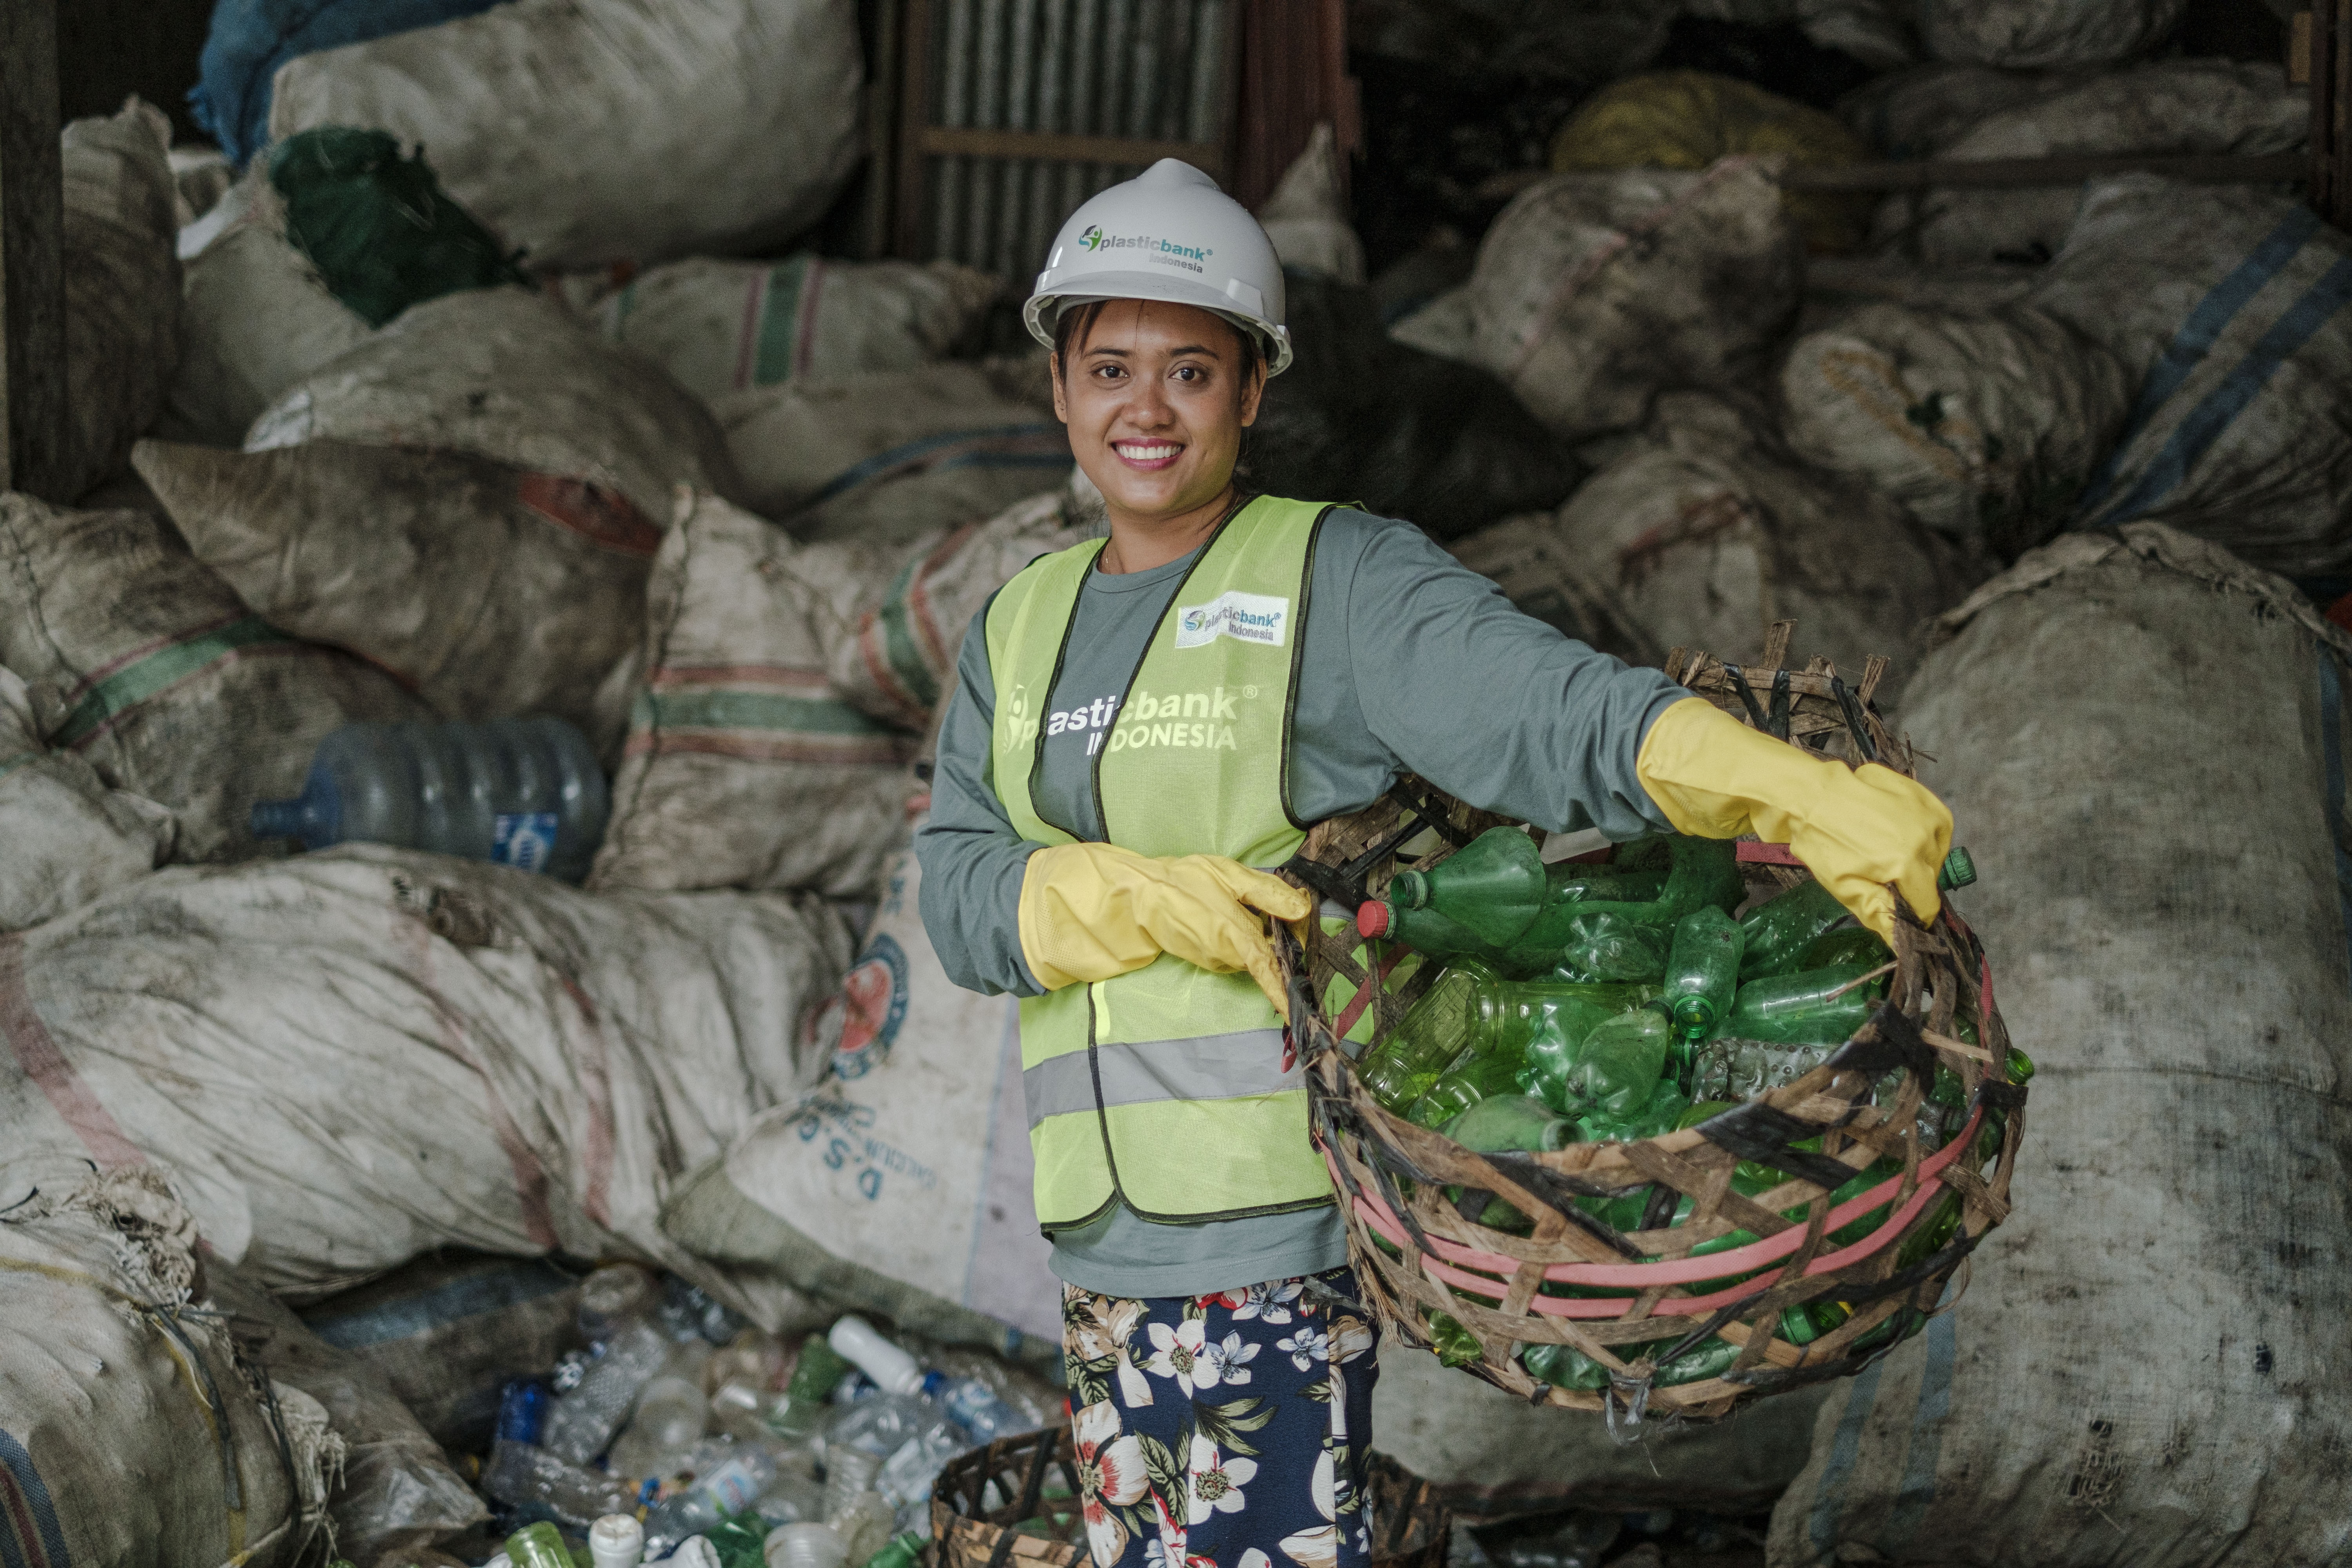
Remove 5 ocean bound plastic bottles
We have partnered with GoodAPI to remove ocean bound plastic waste. Stopping plastic from within 50km of an ocean-bound waterway or coastline reduces its likelihood from flowing into the ocean. This in turn helps to protect marine life, microorganisms, and endangered species from plastic pollution. Each step in the plastics life cycle — extraction, transport, manufacture and disposal — emits massive amounts of greenhouse gases, mostly CO2. Ocean Bound plastic is turned into plastic feedstock which enables a circular economy and reduces need for virgin plastic material
Brand: Sprout - TheGoodAPI
Category: Services > Environmental Services > Waste Management Services